River Walbrook

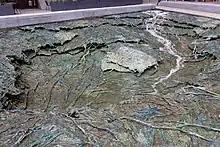
"Forgotten Streams", a sculpture by Cristina Iglesias marking the location of the Walbrook.

The Walbrook is a subterranean river in London. It gives its name to the Walbrook City ward and to a nearby street. It played an important role in the Roman settlement of Londinium.